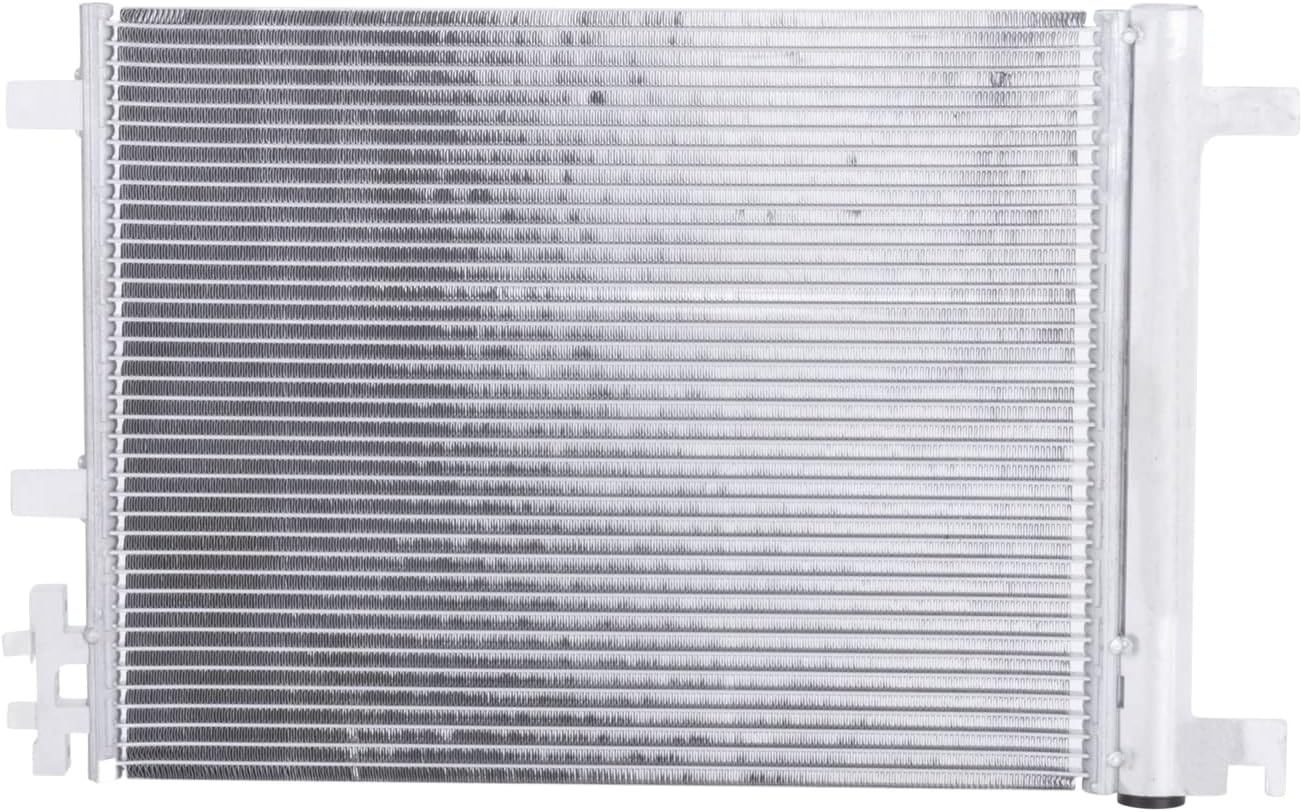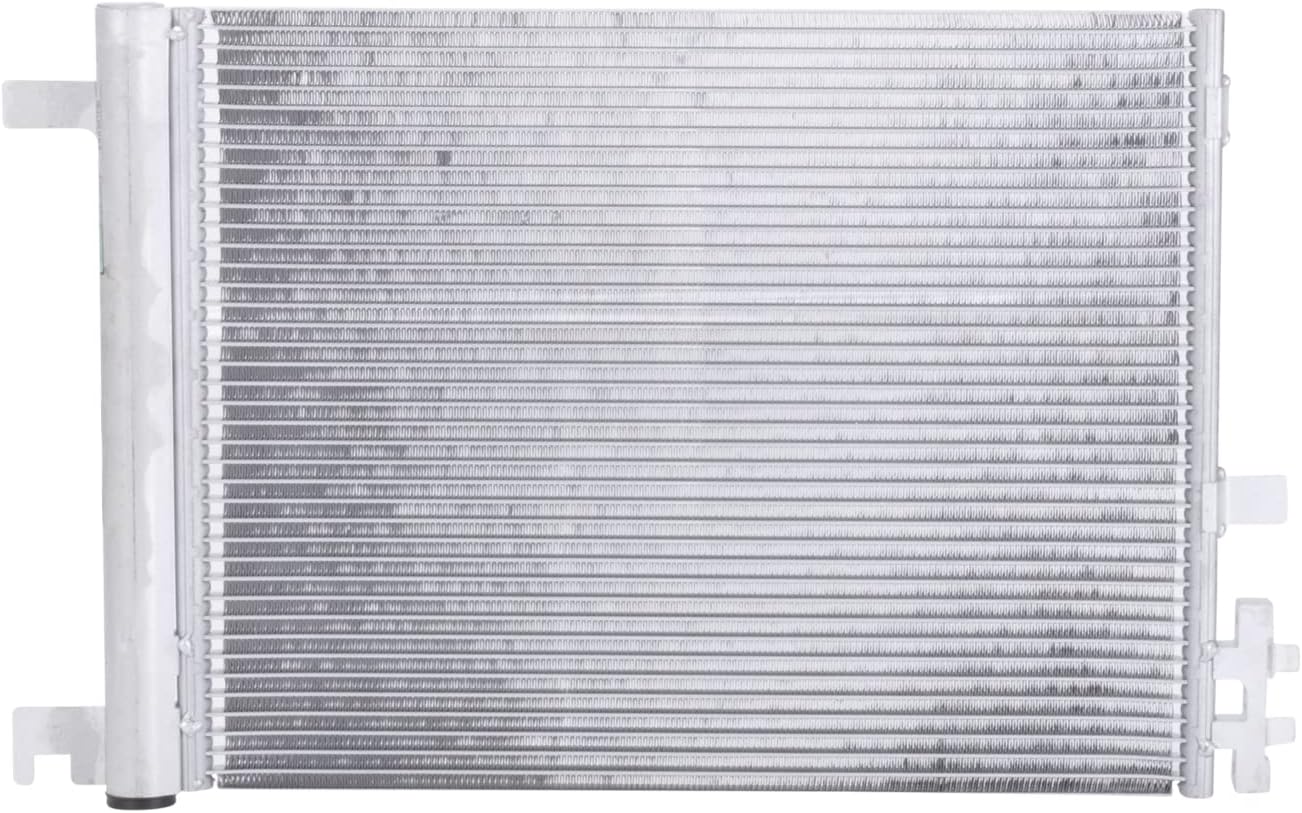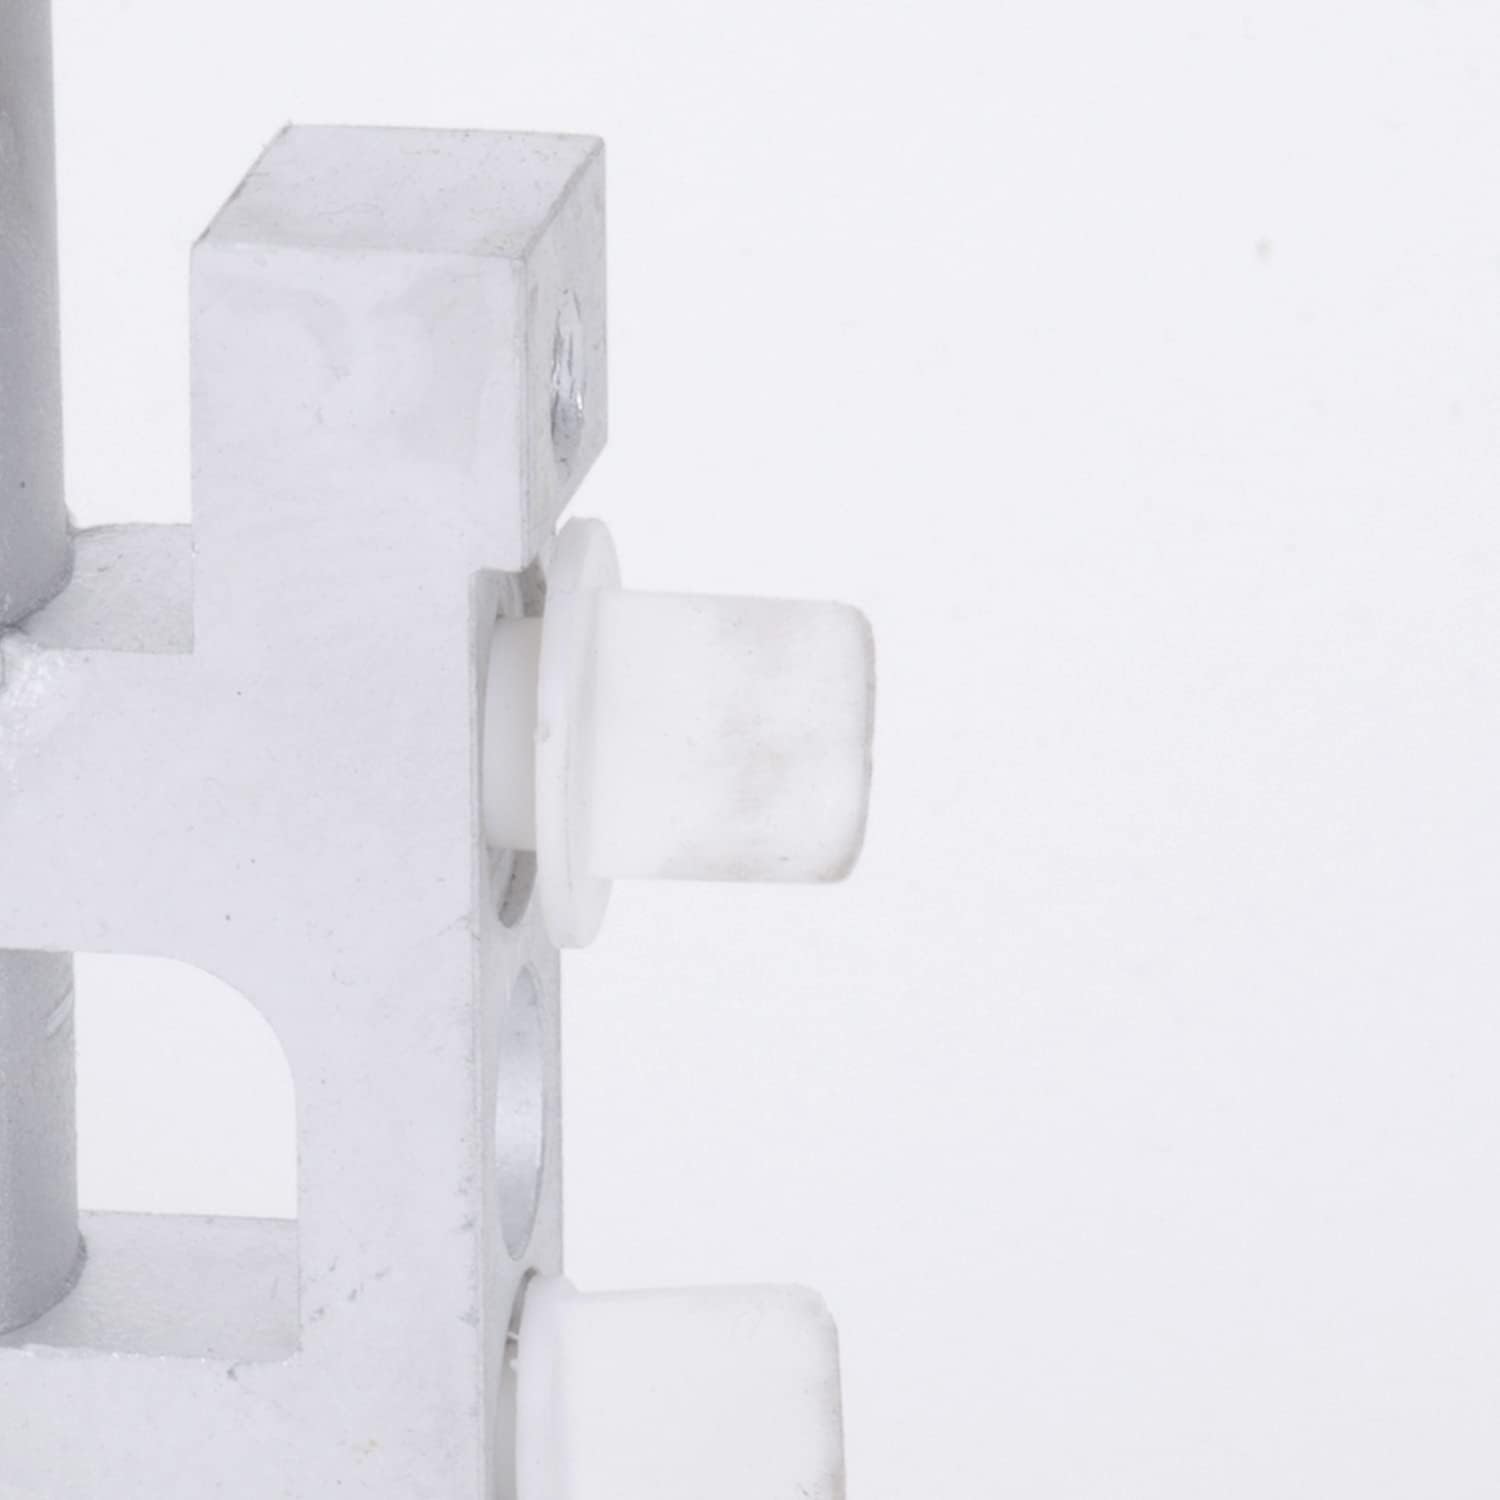
TYC 3462 Condenser Assembly Compatible with 2006-2011 Chevrolet HHR
Category: Automotive
TYC brand of AC Condensers are designed to compliment and optimize your vehicle's air conditioning system and provide years of trouble free service. Before leaving the factory, every condenser that bears the TYC label has been leak-tested and test-fit on actual vehicles for perfect installation and proper functioning. All TYC condensers are similar to OE construction and the quality is in the details, from the number of tubes, the quantity of cooling fins, to the position of all mounting brackets and inlet and outlet hoses and fittings. The design will be similar to OE to ensure quick and painless installation.
Features: OE-comparable configuration and appearance | Vehicle test-fitted prior to market release, ensuring perfect drop-in fit | Louvered aluminum fins and tubes are bonded through the Nocolok furnace-blazing process for unsurpassed performance and durability | Optimally thin and lightweight aluminum tubing maximizes heat transfer without compromising strength | Receiver/dryer unit is offered as an integral part of the condenser unit where applicable